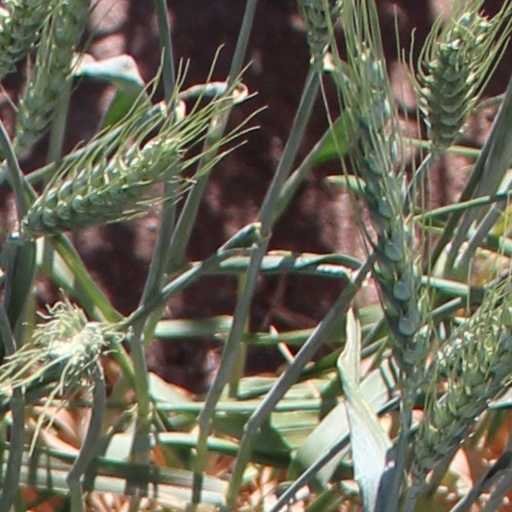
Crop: wheat